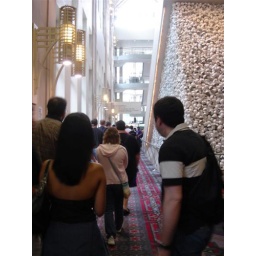
3472-Walking in next to a mountain of cups